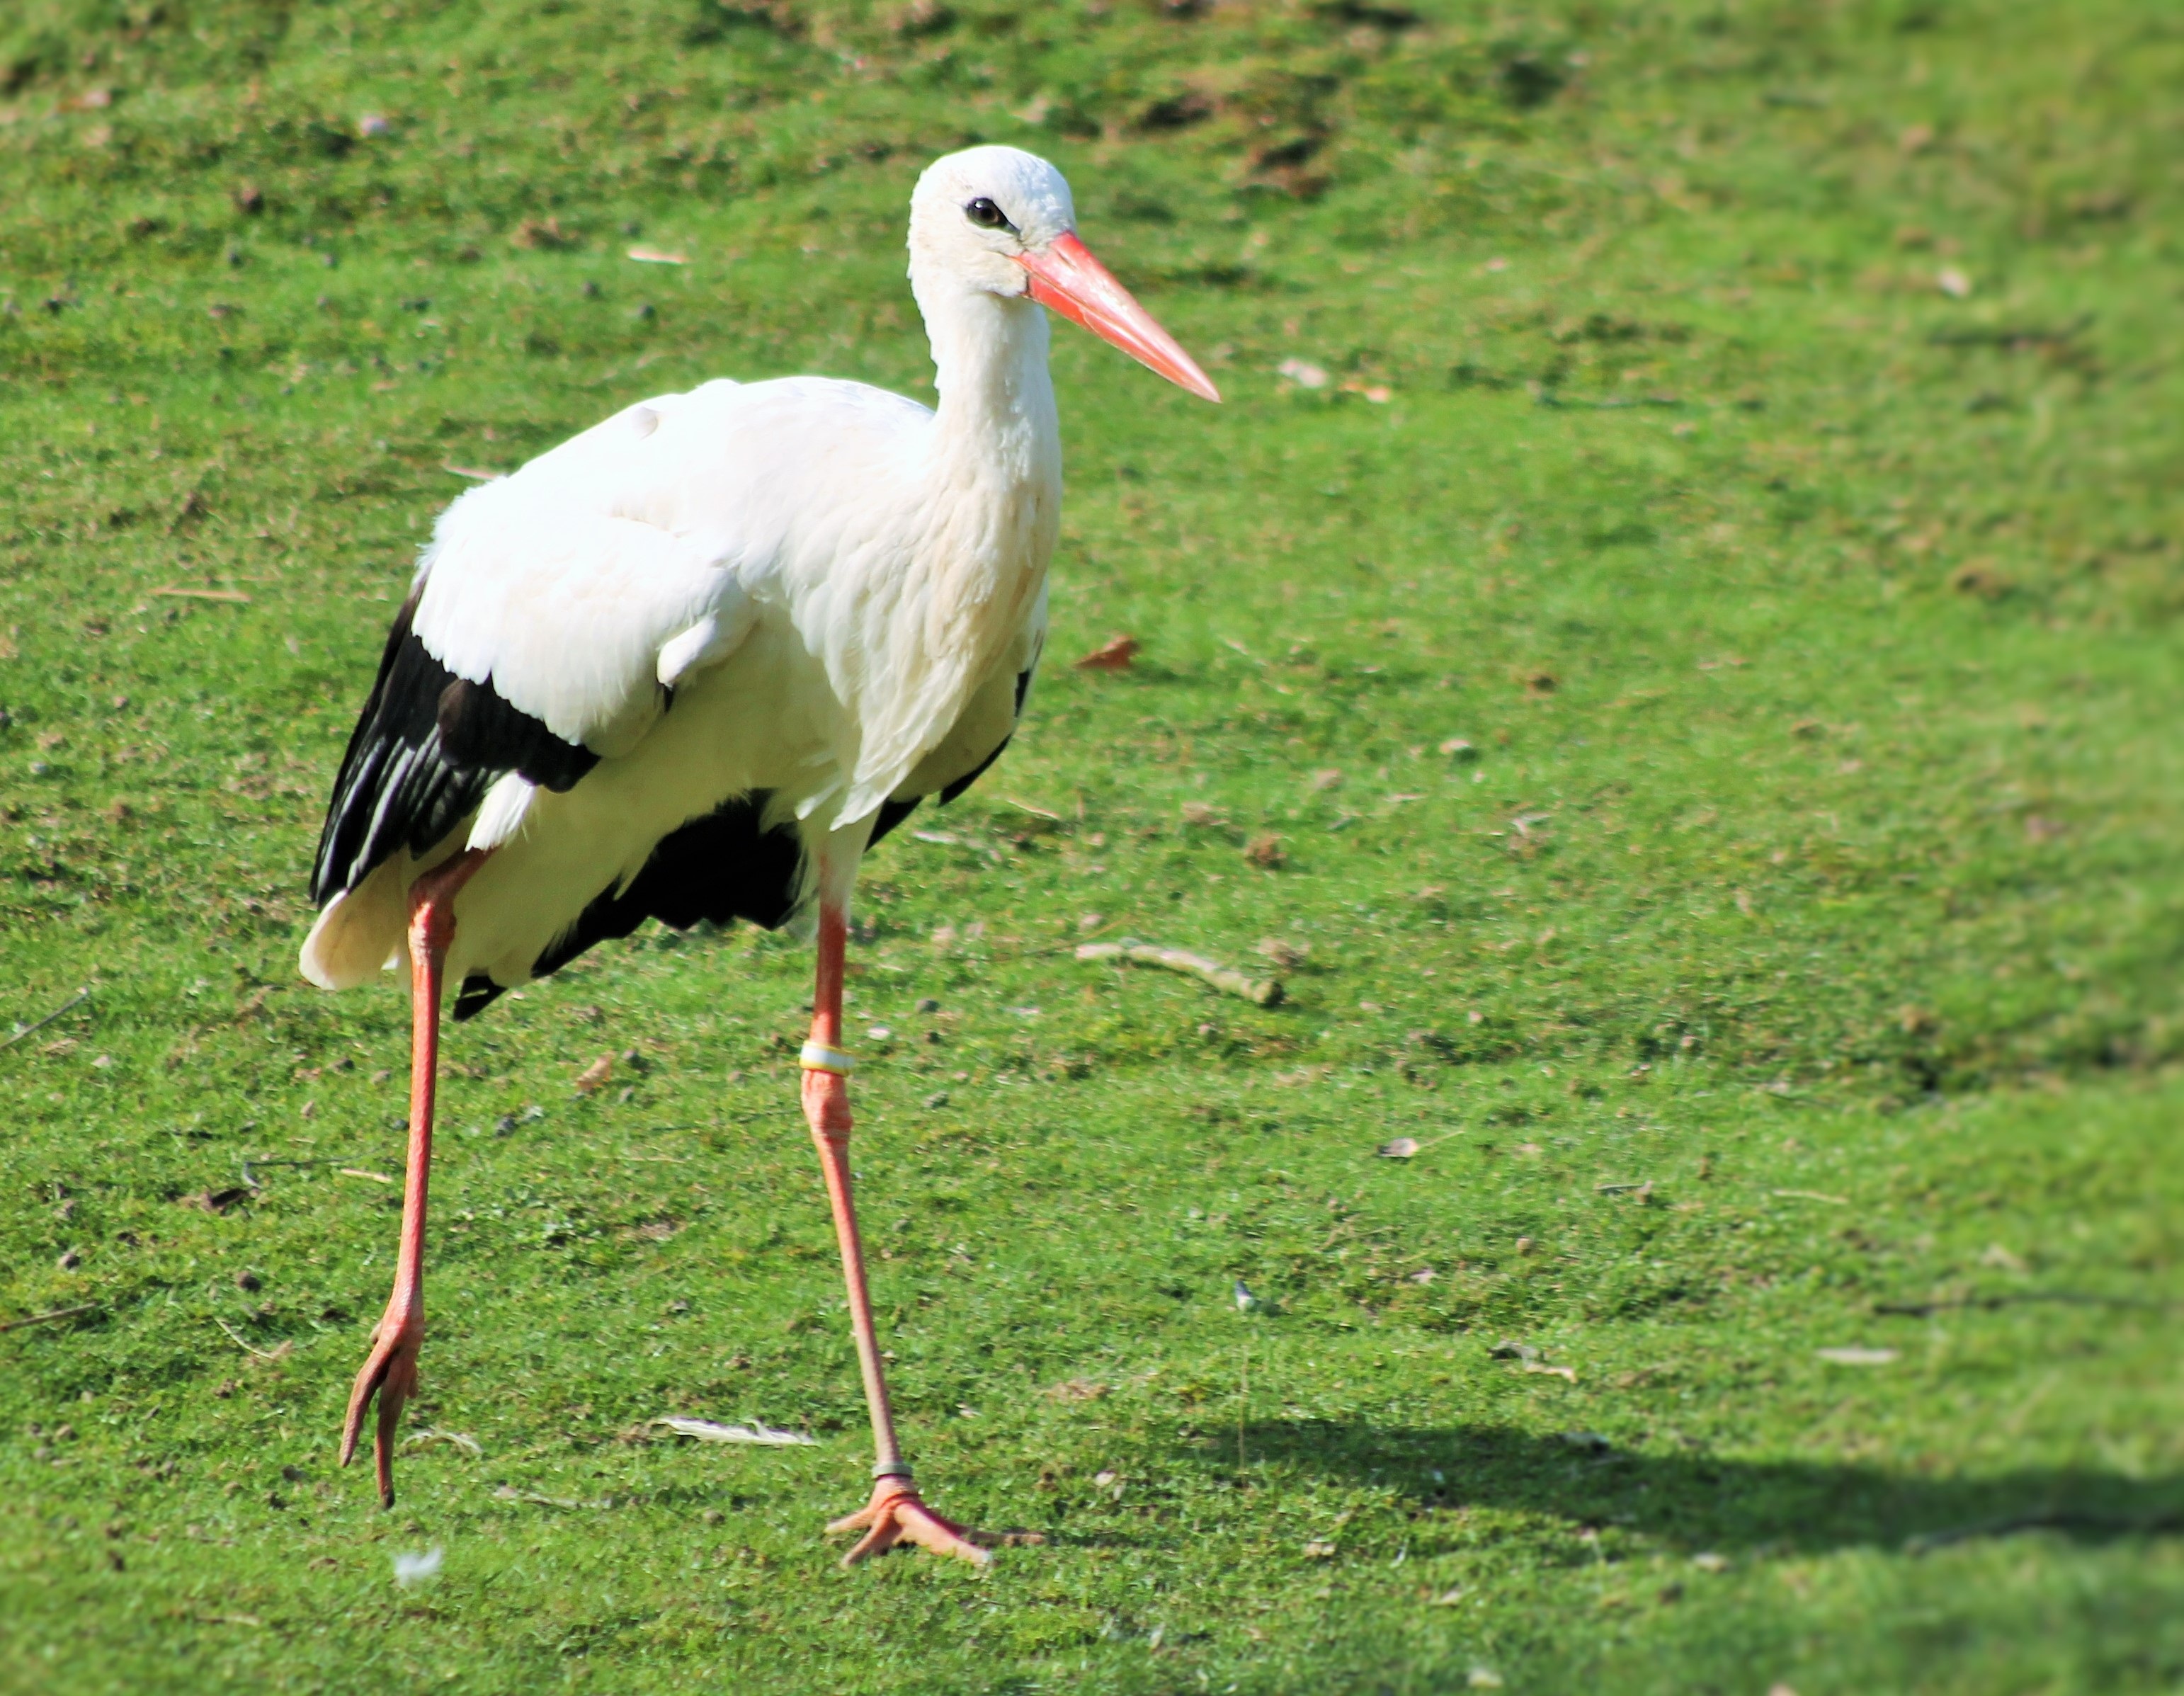
nature, bird, wildlife, beak, fauna, stork, birds, vertebrate, ibis, white stork, animal picture, ciconiiformes, crane like bird, marabou stork